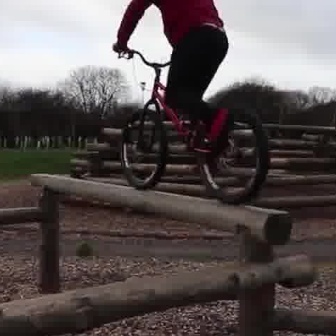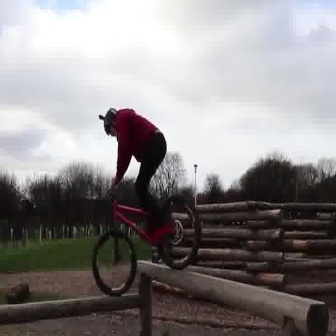
  Please identify the target specified by the bounding box [113,46,269,202] in the first image and locate it in the second image. Return the coordinates in [x_min,y_min,x_max,y_max] format.
Answer: [90,184,199,293]